Temple of Hadrian

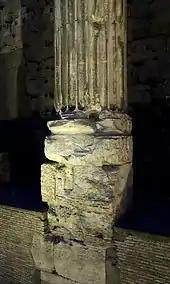
Detail of pillar

Long ago both ends of the temple, as well as the other side, disappeared; all that remains are eleven fluted columns with Corinthian bases and capitals, as well as one side of the cella wall which was built into a nineteenth century "palazzo" that continues to house the Rome "Borsa".